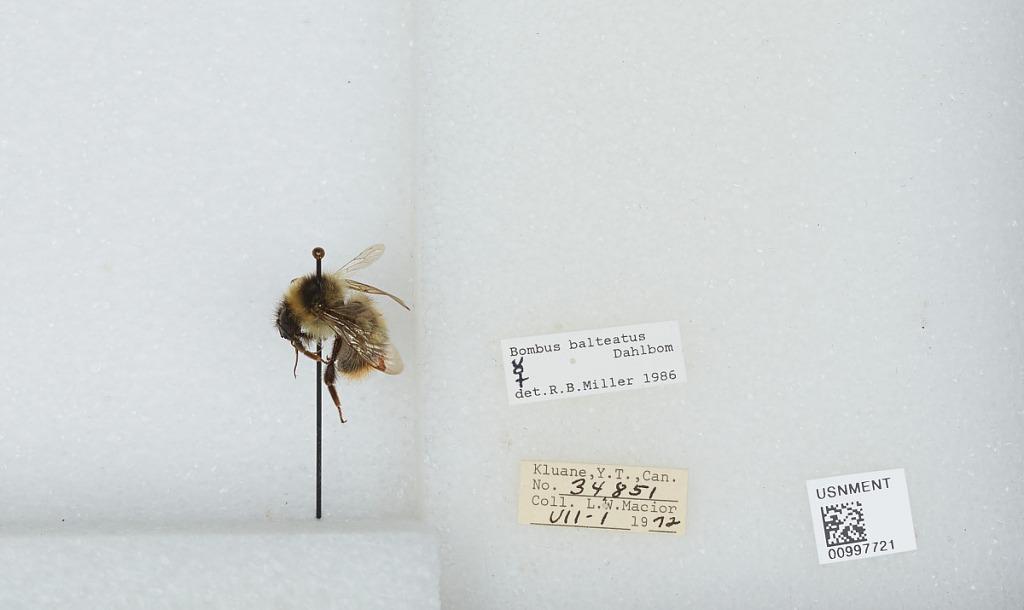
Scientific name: Bombus (Alpinobombus) balteatus Dahlbom
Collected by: L. Macior
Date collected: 1972-7-1
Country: Canada
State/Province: Yukon Territory
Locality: Kluane National Park Reserve
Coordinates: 60.75, -139.5
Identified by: Miller, R. B.